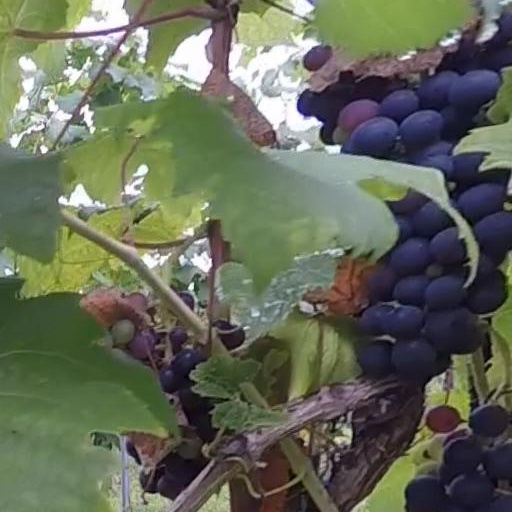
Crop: grape